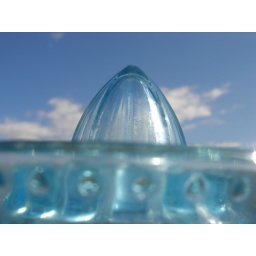
glass in the sky ;)